Mohrenstraße

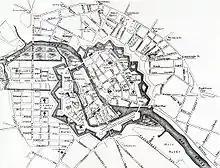
Mohrenstraße is shown on the reconstructed city plan of 1710.

The street was created around the year 1700 during the construction of Friedrichstadt, now a historical neighborhood in central Berlin. The street originally ended at Mauerstraße. , at the western end of the street, was the center of the German ready-made garment industry prior to the World War II.